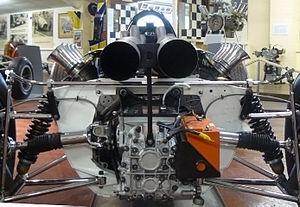
La McLaren M2B est la première monoplace de Formule 1 de l'écurie britannique McLaren Racing, engagée dans le cadre des championnats du monde de Formule 1 1966, 1967 et 1968. Conçue par l'ingénieur britannique Robin Herd, directeur technique de l'écurie, la M2B est dérivée de la McLaren M2A, un prototype fabriqué en mallite en 1965. La monoplace est pilotée par le Néo-Zélandais Bruce McLaren, fondateur de l'équipe et ancien pilote de Cooper Car Company ; son compatriote Chris Amon, pilote de l'écurie en CanAm devait également en prendre le volant mais n'est finalement jamais engagé en raison de problèmes de moteur. La M2B est équipée d'un moteur V8 Ford, remplacé temporairement par un moteur Scuderia Serenissima en cours de saison.